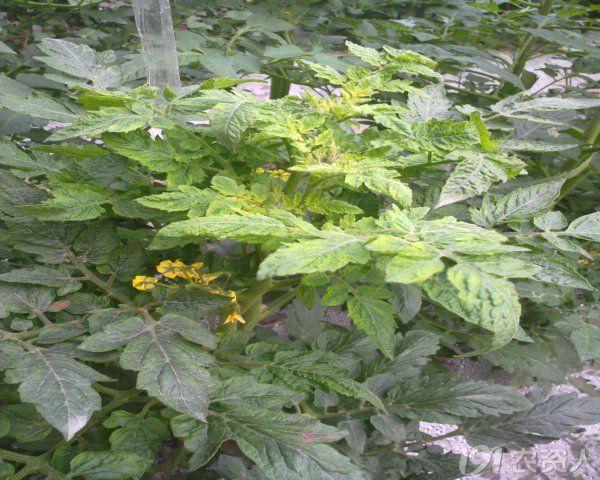
Plant: Tomato
Disease: tomato yellow leaf curl virus